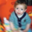
Label: baby